Neptune

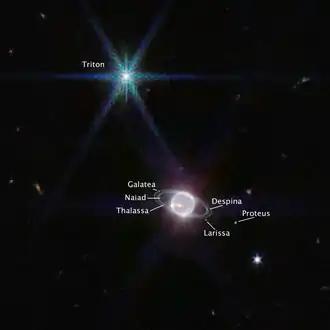
An annotated picture of Neptune's many moons as captured by the James Webb Space Telescope. The bright blue diffraction star is Triton, Neptune's largest moon.

Neptune's weather is characterized by extremely dynamic storm systems, with winds reaching speeds of almost —exceeding supersonic flow. More typically, by tracking the motion of persistent clouds, wind speeds have been shown to vary from 20 m/s in the easterly direction to 325 m/s westward. At the cloud tops, the prevailing winds range in speed from 400 m/s along the equator to 250 m/s at the poles. Most of the winds on Neptune move in a direction opposite the planet's rotation. The general pattern of winds showed prograde rotation at high latitudes vs. retrograde rotation at lower latitudes. The difference in flow direction is thought to be a "skin effect" and not due to any deeper atmospheric processes. At 70°S latitude, a high-speed jet travels at a speed of 300 m/s. Due to seasonal changes, the cloud bands in the southern hemisphere of Neptune have been observed to increase in size and albedo. This trend was first seen in 1980. The long orbital period of Neptune results in seasons lasting 40 Earth years.